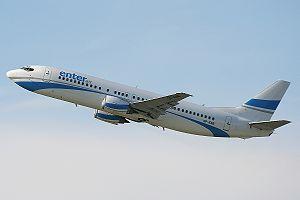
Enter Air Sp. z o.o. est une compagnie aérienne charter ayant son siège dans l'immeuble Zephirus du parc industriel Okęcie Business à Varsovie, Pologne. Enter Air a trois bases à: l'Aéroport Frédéric Chopin de Varsovie, l'Aéroport de Katowice-Pyrzowice et l'Aéroport Henryk Wieniawski de Poznań. Elle assure aussi des vols de vacances et charter depuis d'autres aéroports polonais et européens.
Cabrer désigne, en aéronautique, l'action de faire augmenter l'assiette d'un aéronef ; le mouvement inverse se disant « piquer ». Le terme « cabrage », bien qu'utilisé dans Le Petit Robert, n'est pas employé par les professionnels qui préfèrent dire « action à cabrer ».